Lake Uniamési

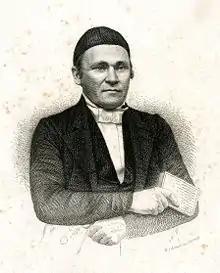

Early in 1844 Sultan Sayyid Said gave the German missionary Johann Ludwig Krapf (1810–1881) permission to establish a mission on the coast. Krapf arrived in Mombasa on 13 March 1844. He was joined in 1846 by Johannes Rebmann (1820–1876). On 12 November 1848 Rebmann started a journey into the interior. The "Church Missionary Intelligencer" reported that, "The ultimate object, which our Missionaries had in view, has been to reach Uniamési, that interior country where the roads to East Africa and West Africa diverge." Uniamési was said to lie about 150 to 200 hours to the west of the Chagga kingdom, which lay on the slopes of Mount Kilimanjaro.